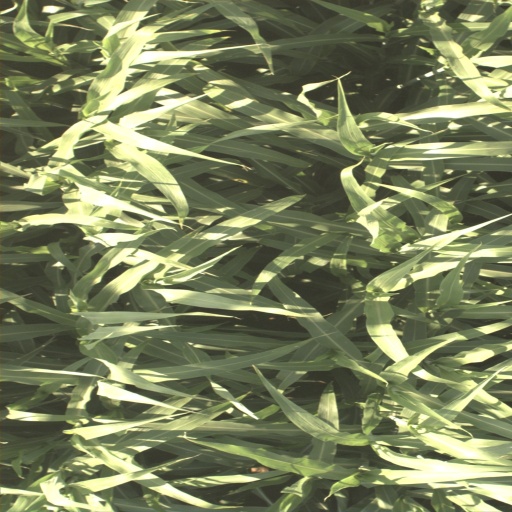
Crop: sorghum